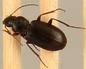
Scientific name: Calathus advena
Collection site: Niwot Ridge Mountain Research Station Site (NIWO), plot NIWO_007